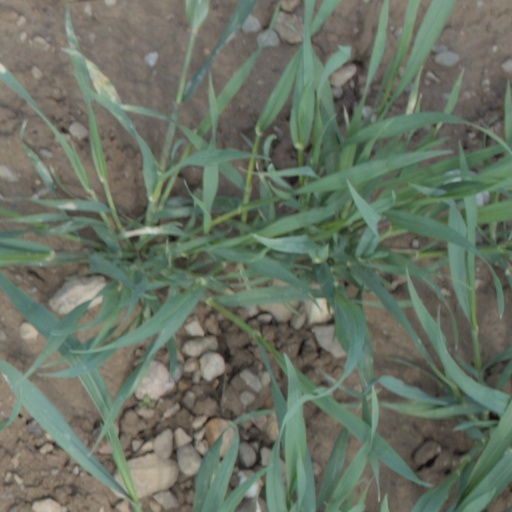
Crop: wheat